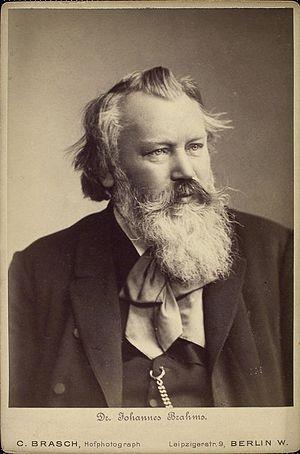
Alice Barbi, née le 10 juin 1862 à Modène et morte le 4 septembre 1948 à Rome, est une violoniste et mezzo-soprano italienne. Interprète et amie de Brahms, elle est la mère de la psychanalyste Alexandra von Wolff-Stomersee et la belle-mère de l'écrivain Giuseppe Tomasi di Lampedusa.